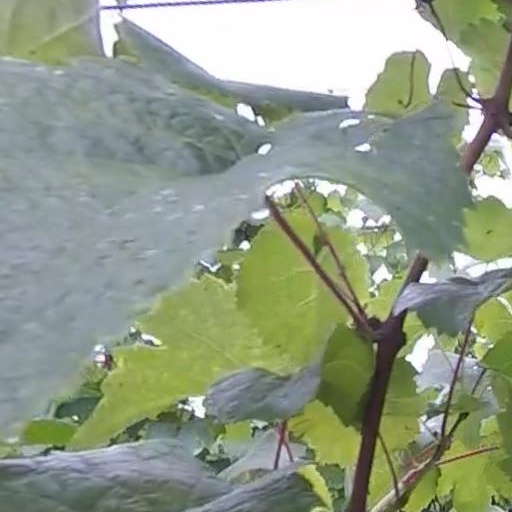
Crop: grape